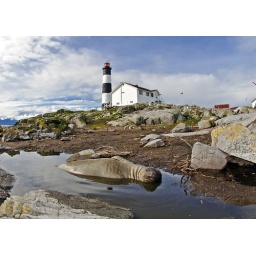
I like how the tip of lighthouse is seen in the ripples around the elephant seal